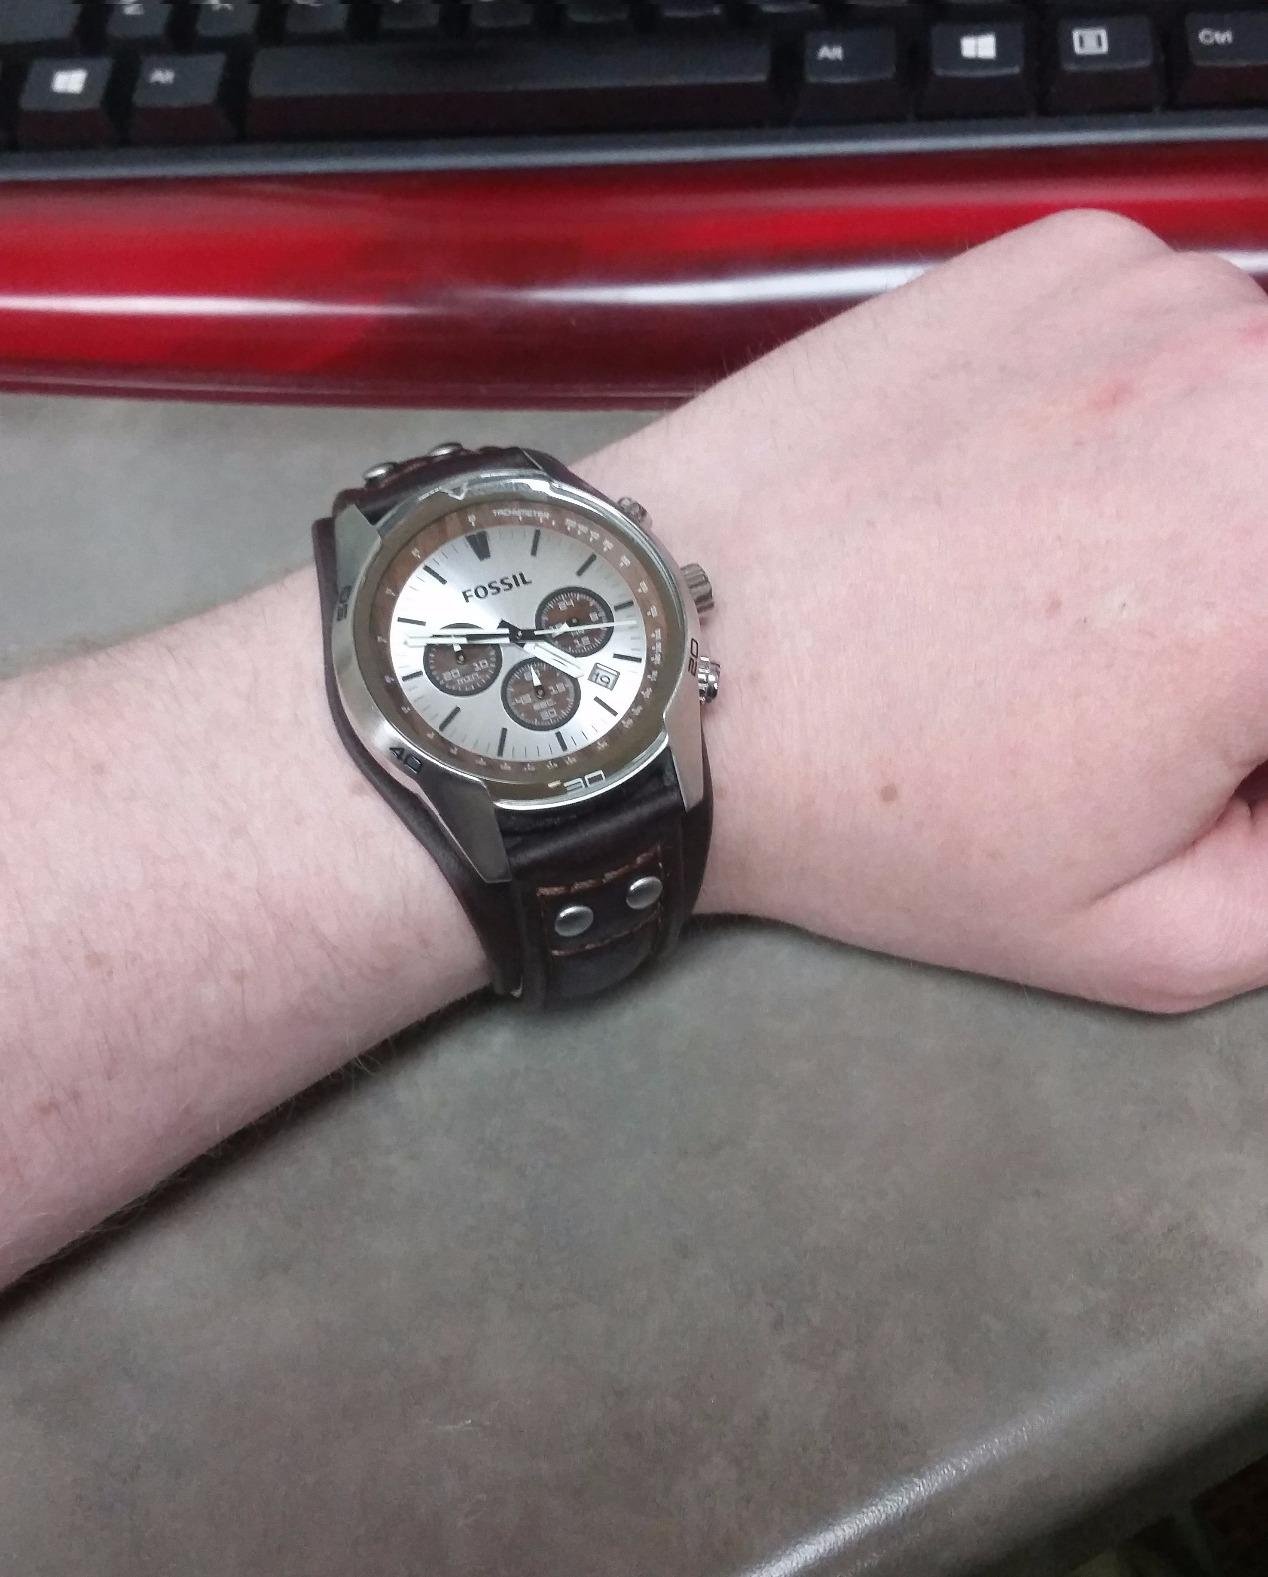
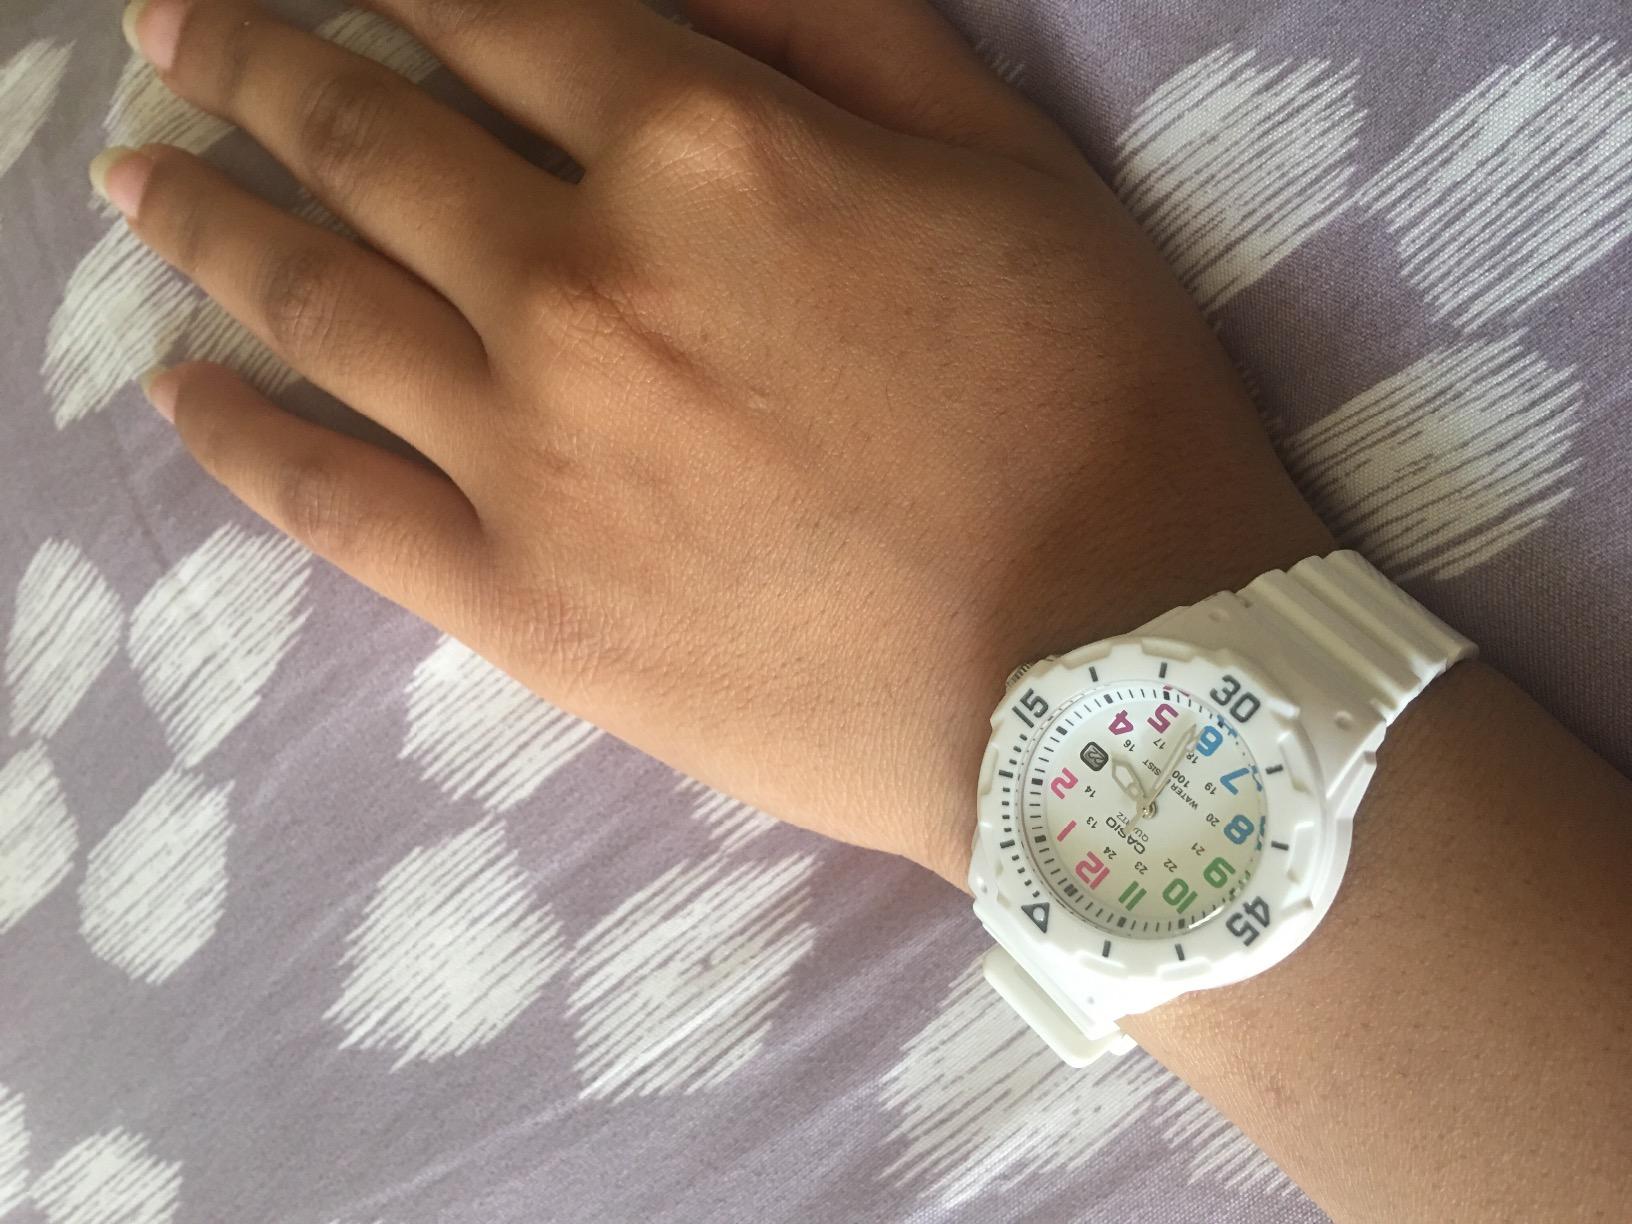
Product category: accessories_watch
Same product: no